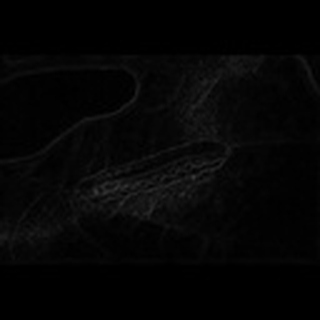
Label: cotton_army_worm